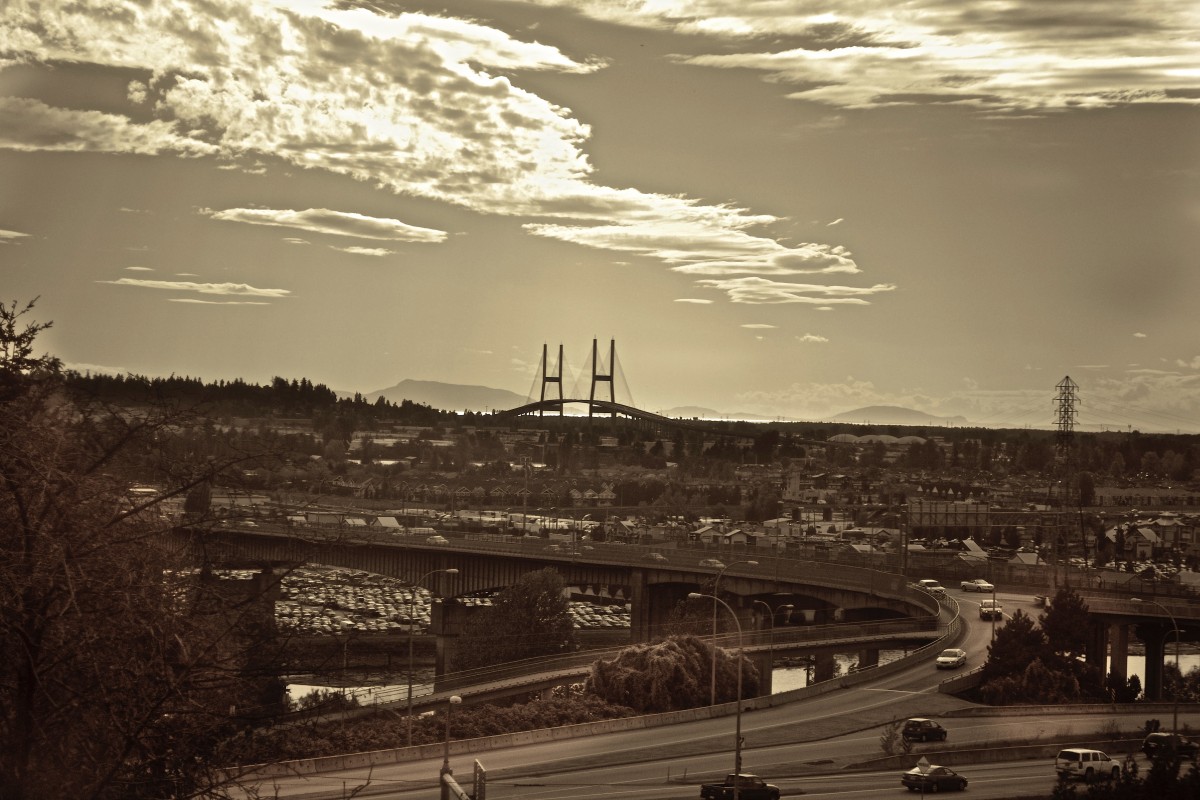
Tags: cloud, sky, skyline, night, morning, cityscape, dusk, evening, reflection, darkness, monochrome, aerial photography